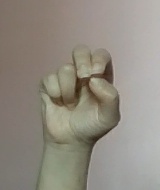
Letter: gaaf